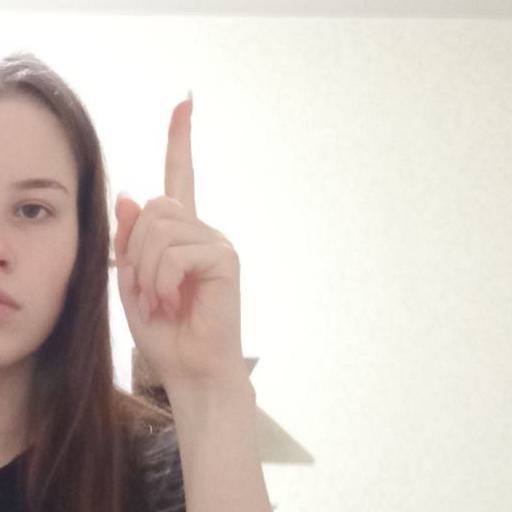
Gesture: one